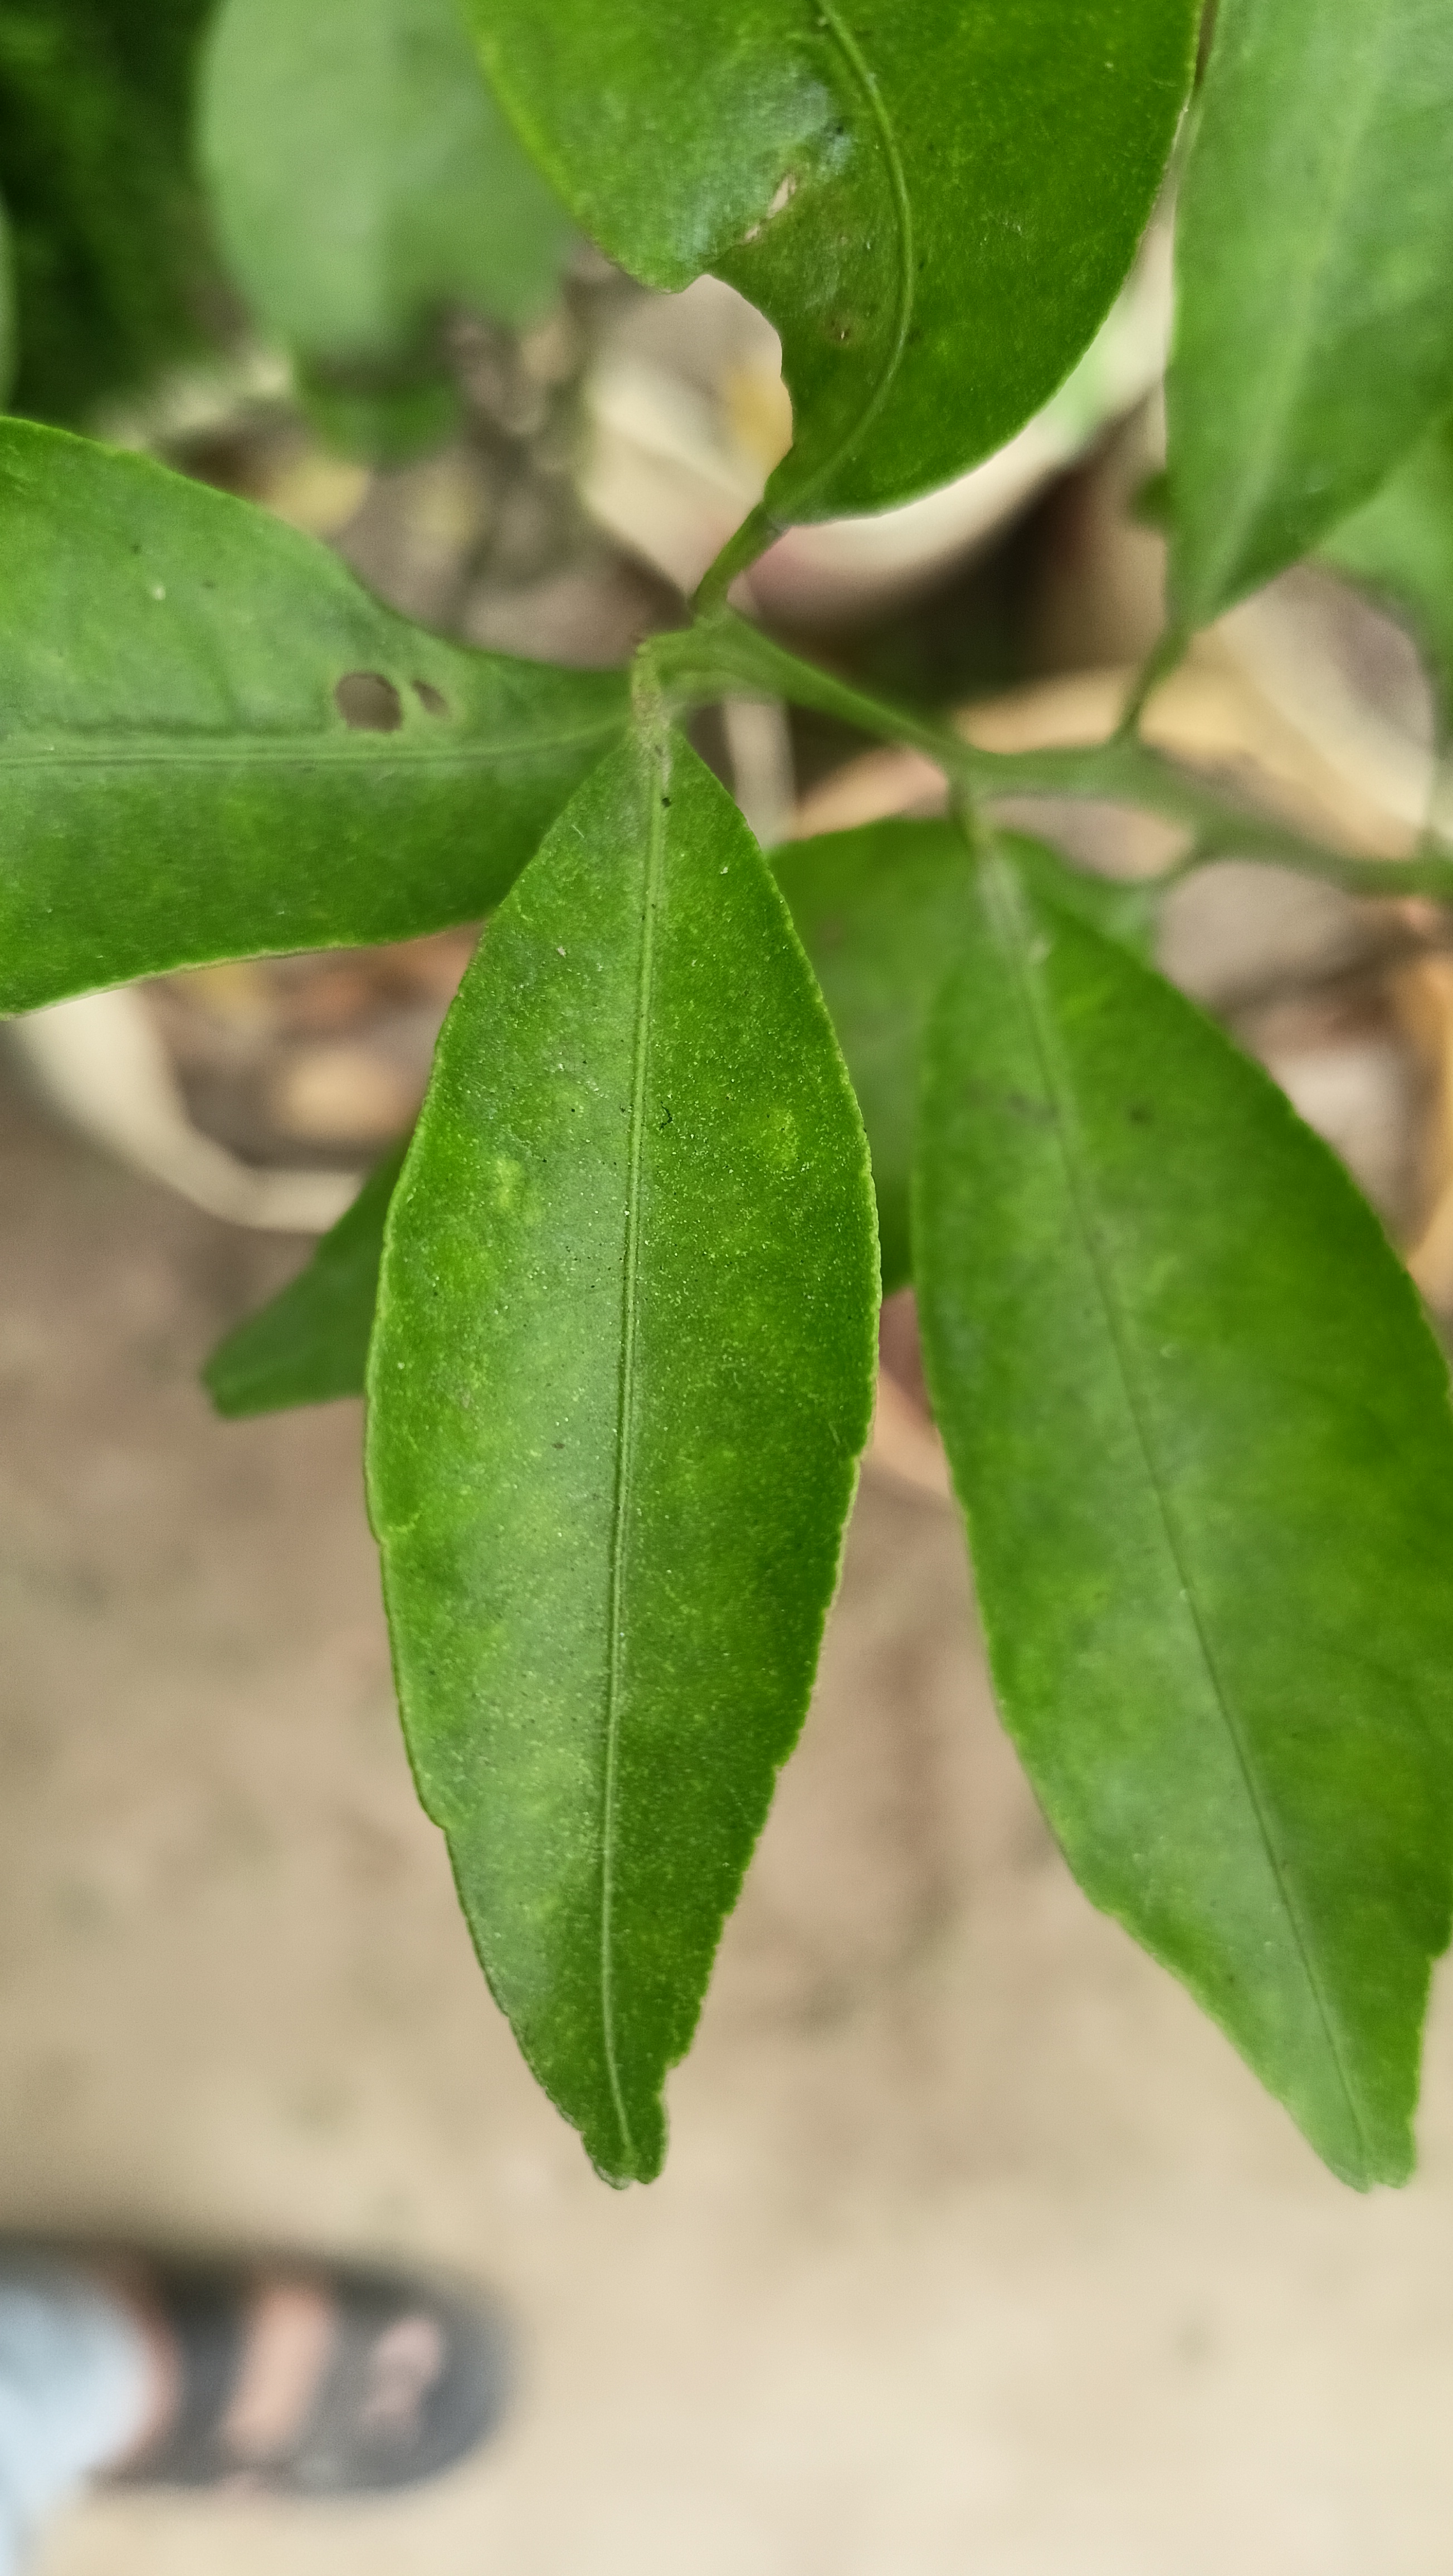
Mandarin leaf variety: Mandaring